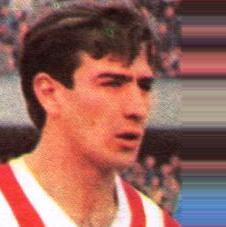
Age: 23